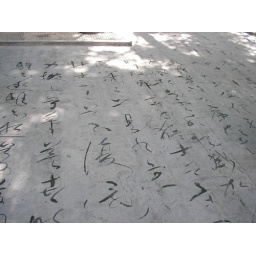
Saw this in Beijing Tour. Someone was practising Chinese calligraphy, using the ground as paper, and water as ink.